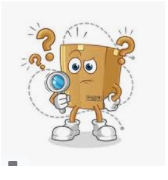
Portrait style: Cartoon Portrait